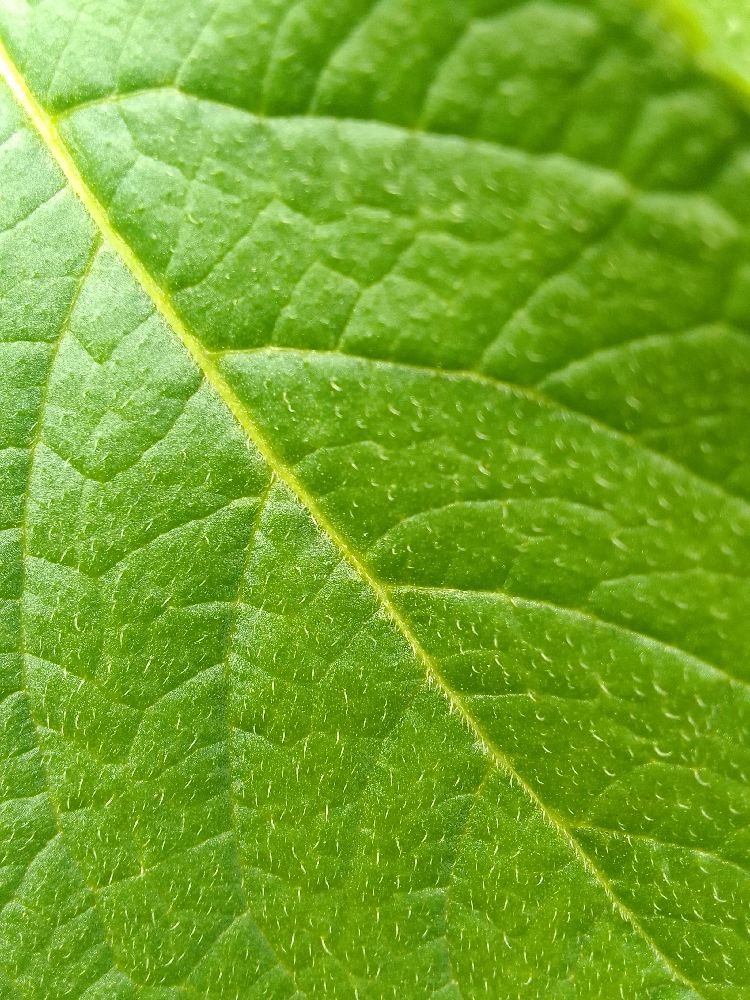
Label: Healthy